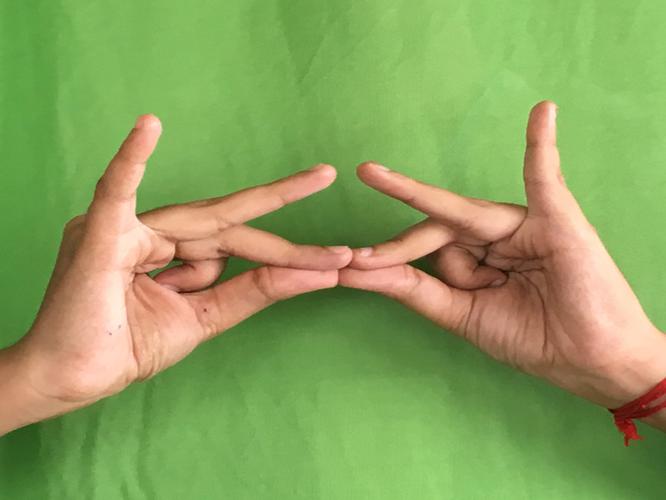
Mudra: Sakata
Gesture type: double_hand